Describe the emotion expressed in this image:  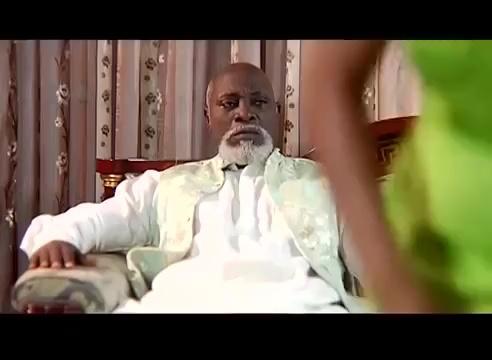
This person displays Suffering, valence and arousal with low intensity.